Coro Musicanova

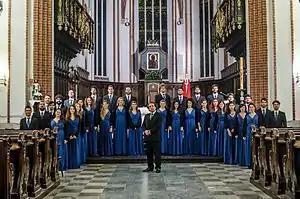

Coro Musicanova (Musicanova Choir) is an Italian polyphonic choir from Rome conducted by maestro Fabrizio Barchi.